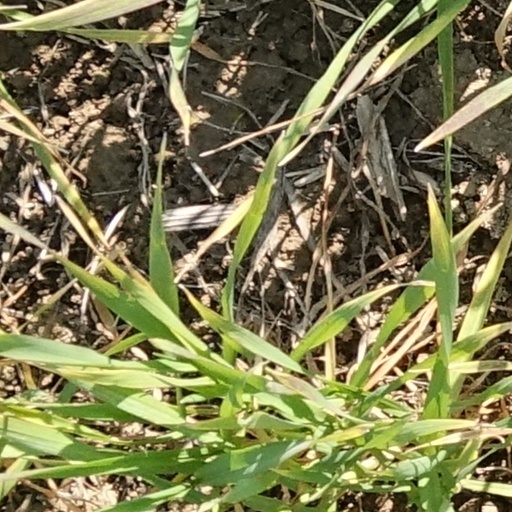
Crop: wheat